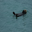
Label: otter